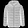
Label: Coat